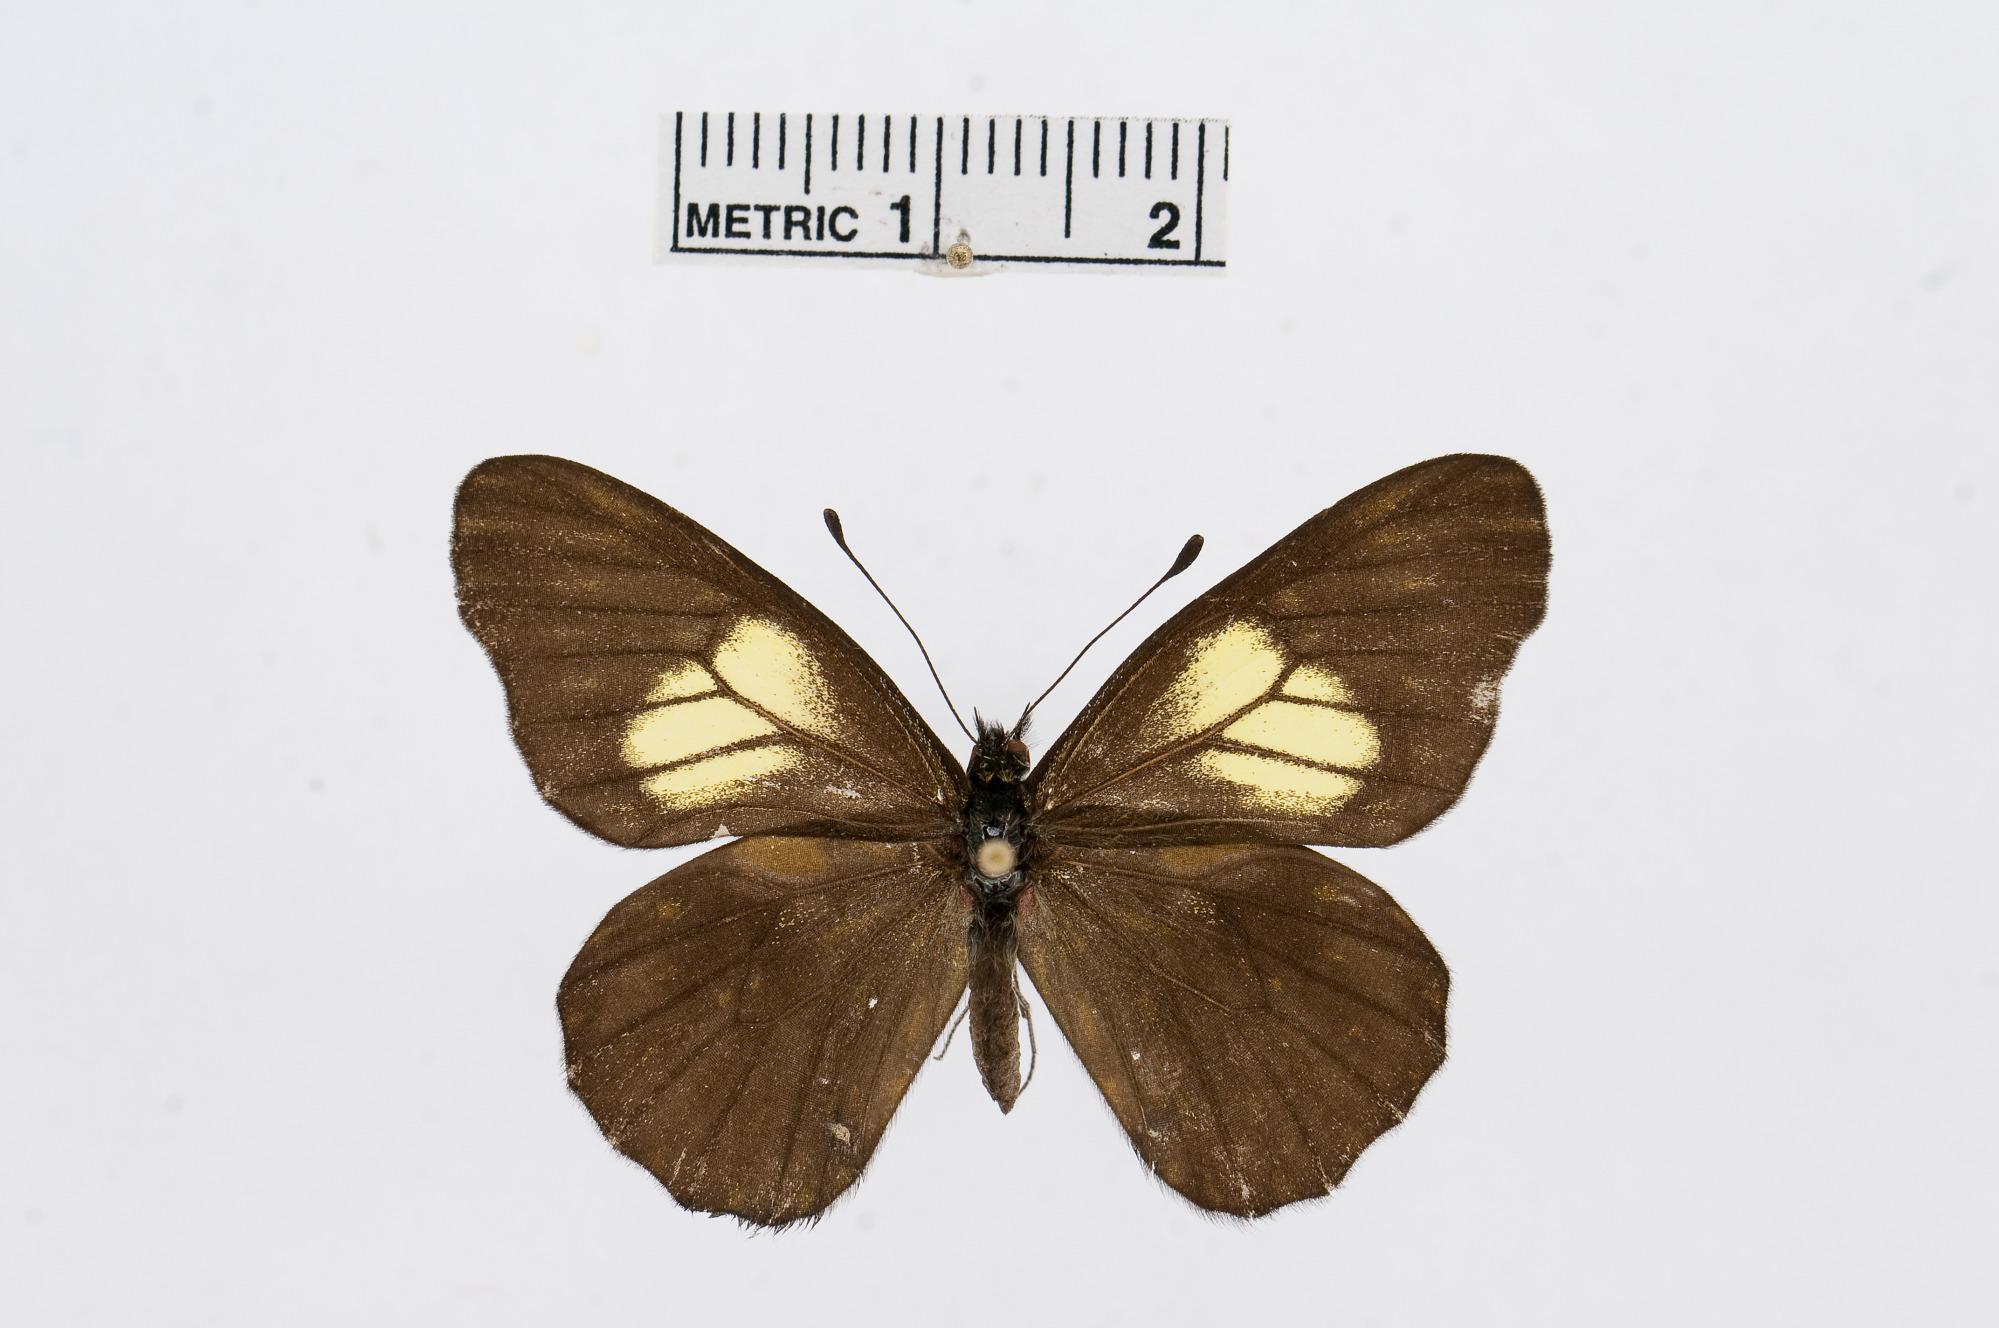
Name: Catasticta ctemene
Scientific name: Catasticta ctemene
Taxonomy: Animalia, Arthropoda, Hexapoda, Insecta, Lepidoptera, Pieridae, Pierinae